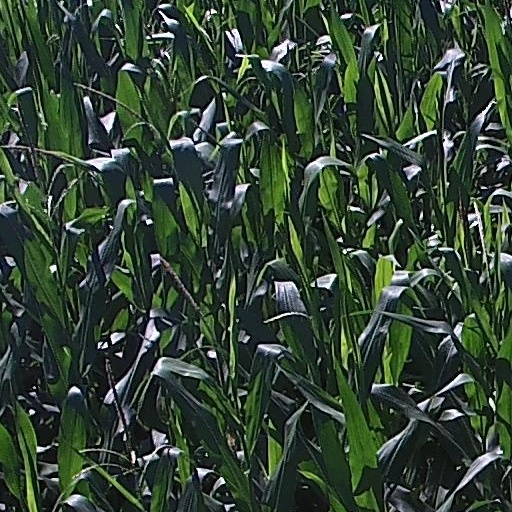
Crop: maize; corn